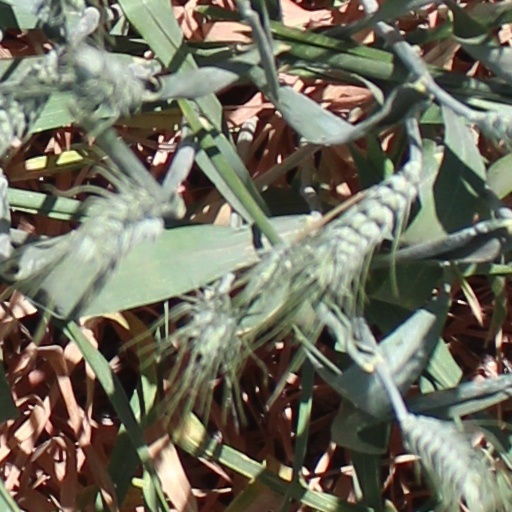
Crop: wheat